Chili con carne
Also known as:
ar - Arabic: تشيلي كون كارني
be - Belarusian: Чылі кон карнэ
bg - Bulgarian: Чили кон карне
ca - Catalan: Xili
cs - Czech: Chili con carne
da - Danish: Chili con carne
de - German: Chili con Carne
el - Greek: Τσίλι
en-simple - Simple English: Chili con carne
eo - Esperanto: Kapsiketa viandaĵo
es - Spanish: Chili con carne
fa - Persian: چیلی کون کارنه
fi - Finnish: Chili
fr - French: Chili
he - Hebrew: צ'ילי קון קרנה
it - Italian: Chili con carne
ja - Japanese: チリコンカーン
jv - Javanese: Chili
ka - Georgian: ჩილი კონ კარნე
ko - Korean: 칠리
la - Latin: Capsicum e carne
nb - Norwegian Bokmål: Chili con carne
nl - Dutch: Chili
pl - Polish: Chili con carne
pt - Portuguese: Chili com carne
ro - Romanian: Chili
ru - Russian: Чили кон карне
sc - Sardinian: Tzili cun petza
sv - Swedish: Chili con carne
th - Thai: ชิลิกอนการ์เน
tr - Turkish: Chili
uk - Ukrainian: Чилі
vi - Vietnamese: Chili
zh - Chinese: 辣肉酱
Category: stew (beans stew)
Cuisine: Mexican
Associated cuisines: Mexican
Area: Mexico City
Countries: Mexico, United States
Region: Central America Northern America

The stew's main ingredients are chilli peppers (sometimes in the form of chilli powder), meat (usually beef), tomatoes, and often pinto beans or kidney beans. Other seasonings may include garlic, onions, and cumin.

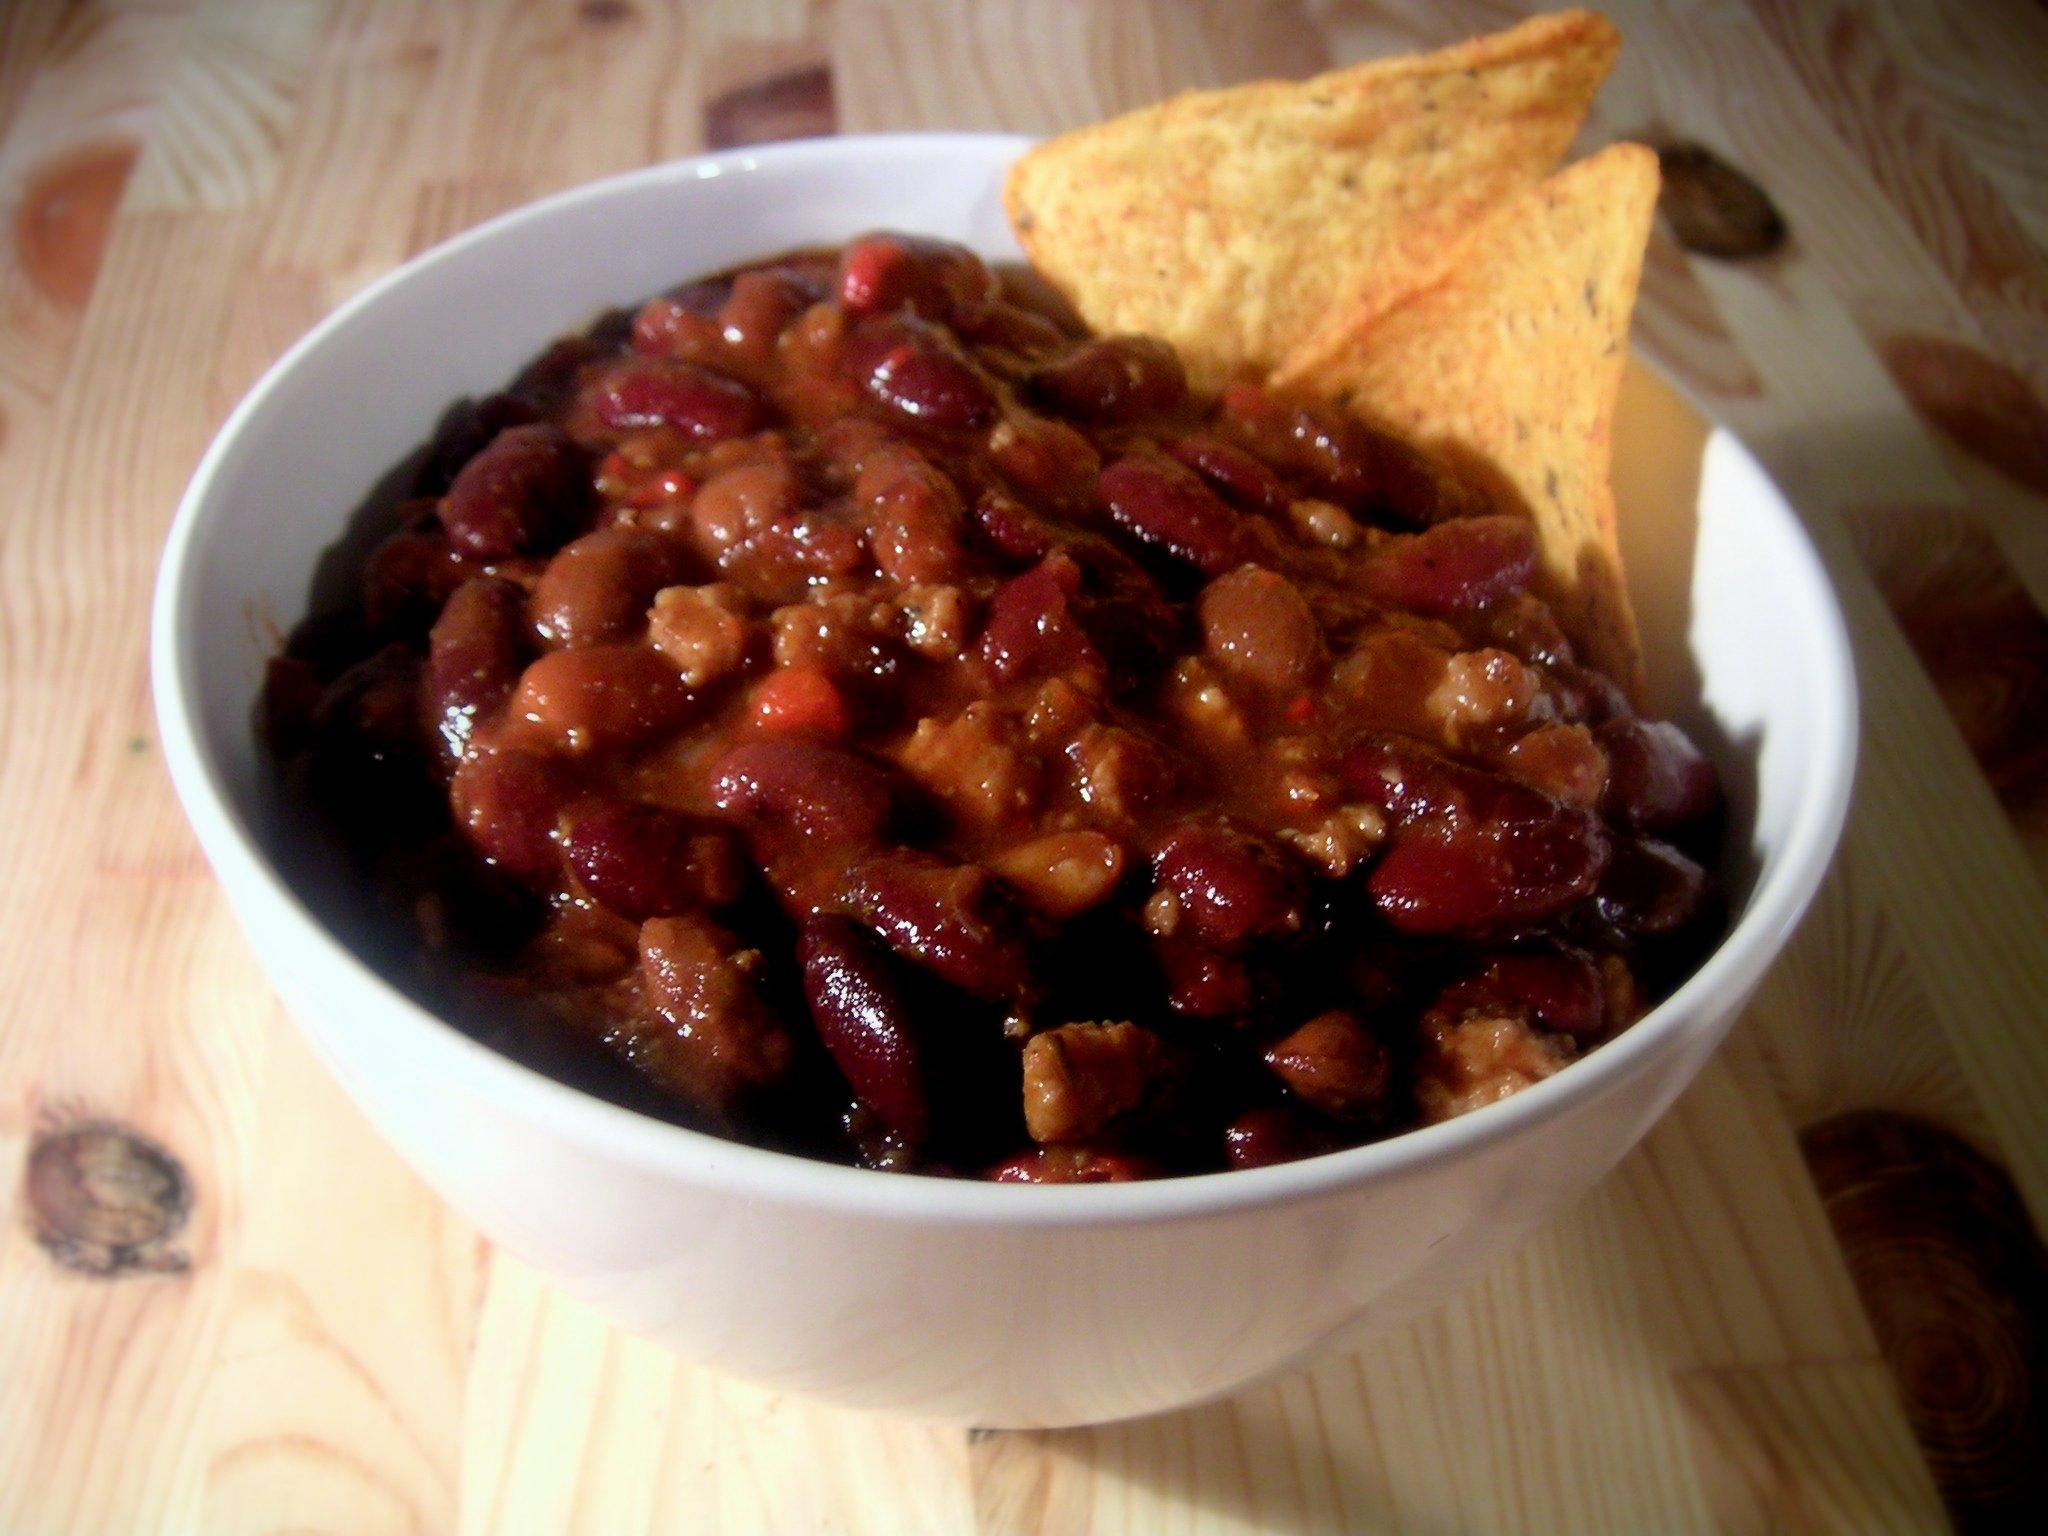
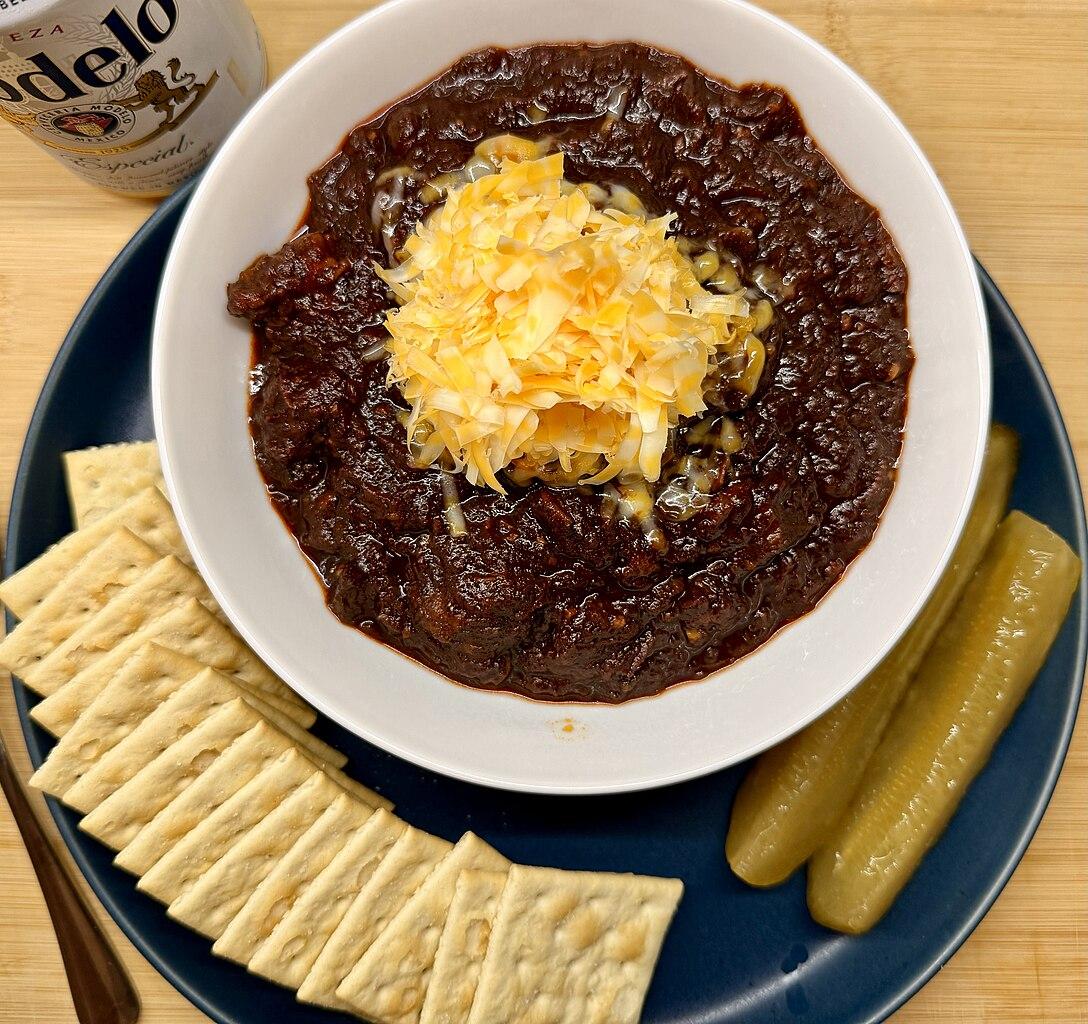
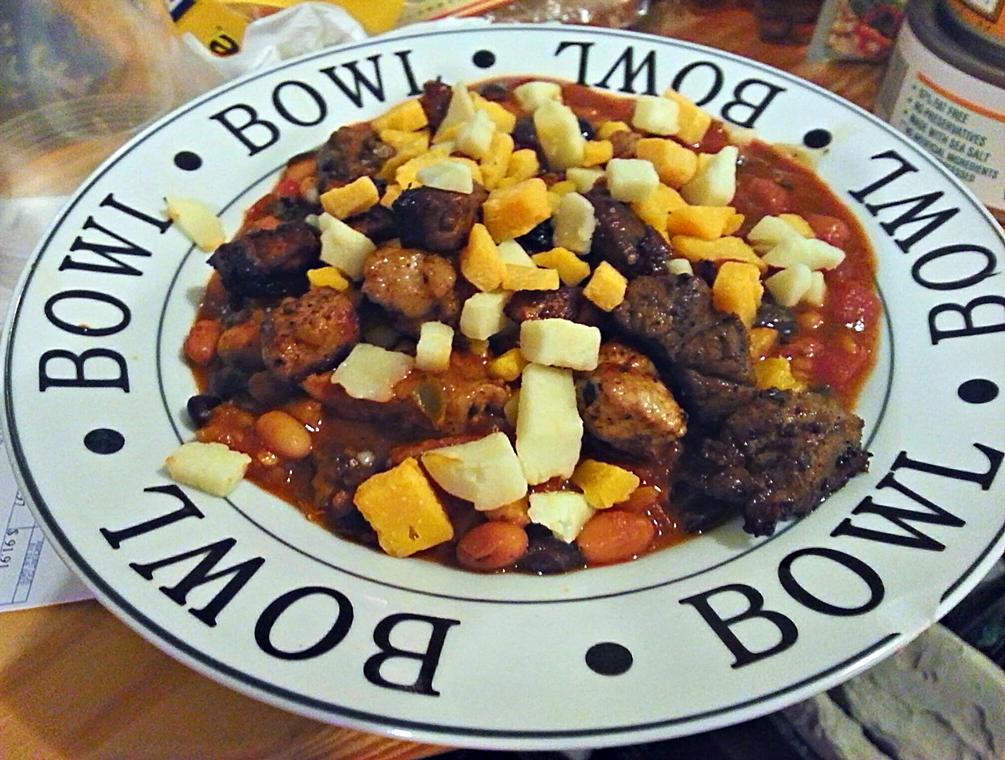
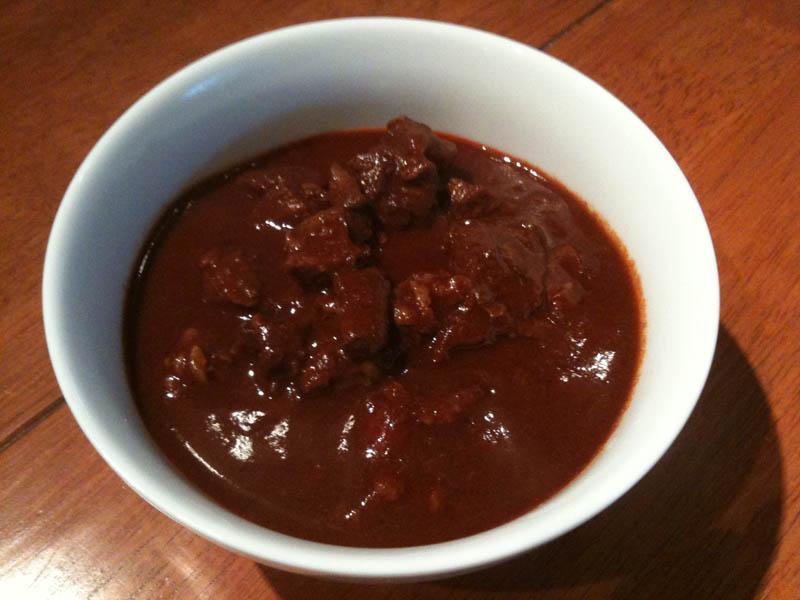